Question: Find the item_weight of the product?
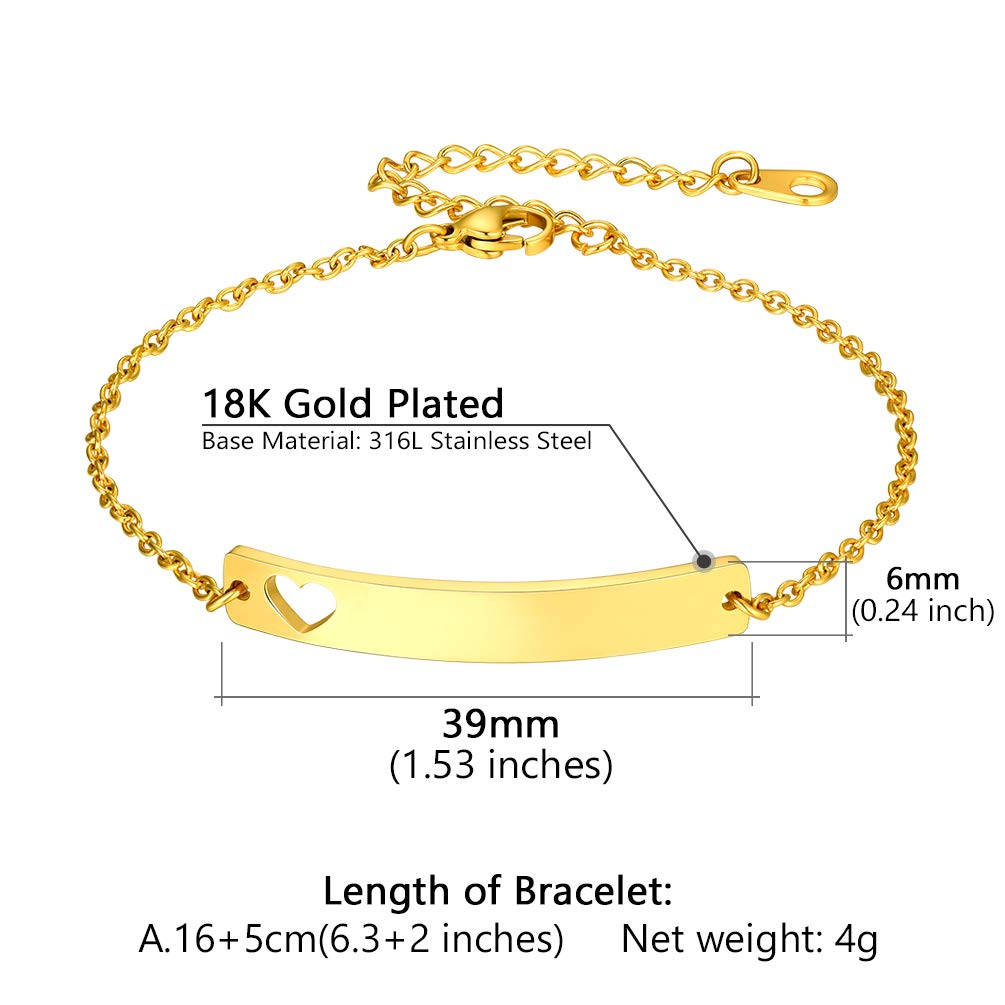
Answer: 4.0 gram